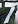
Number: 7